Roland JX-305

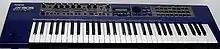
Roland JX-305

The Roland JX-305 Groovesynth synthesizer was produced in 1998 by Roland. It is very similar to a Roland MC-505 with an additional set of 61 keys. The keyboard is sensitive to velocity and has channel aftertouch. This keyboard was aimed at producers of dance and trance music and was also popular for live performances during the late 1990s.